Avonmouth railway station

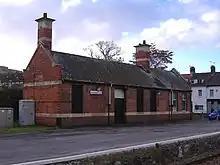
The old parcel facility, the last-surviving station building, was demolished in 2015.

When the railways were nationalised in 1948, services at Avonmouth Dock came under the aegis of the Western Region of British Railways. By 1955, service levels had decreased slightly to 28 trains per day from Bristol and 29 return, but the services were at regular intervals. Passenger numbers however dropped sharply in 1961 as the result of a fare increase, and so in 1962 a new reduced timetable was enacted, which lost more passengers. A year later in 1963, the Beeching report suggested the complete withdrawal of services along the line, but ultimately only those beyond Severn Beach or via Henbury were withdrawn. Goods services from the station ended on 20 June 1966, the same day that the station was renamed "Avonmouth". The bay platform was taken out of use and the land later taken for industrial buildings. From 17 July 1967 all staffing was withdrawn from stations along the line, including Avonmouth, with tickets issued by the train guard. The station buildings on the island platform survived into the 1970s, as did the footbridge, but with the exception of the parcels office, all were later demolished. The parcels office was in use in 2006 as a hairdressing salon. The signal box was closed in January 1969, and in September 1973 the wooden level crossing gates were replaced by automatic lifting barriers. By 1974, service had reduced to 19 trains per day in each direction, with no Sunday services to Severn Beach.